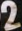
Number: 2